Culture of Russia

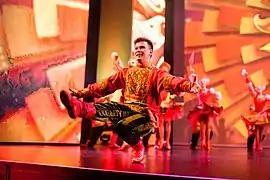
Russian dancer dansing "vprisiadku"

Ethnic Russian dances include khorovod (Russian: Хоровод), barynya (Russian: Барыня), kamarinskaya (Russian: Камаринская), kazachok (Russian: Казачок) and chechotka (Russian: Чечётка) (a tap dance in bast shoes and with a bayan). Troika (Russian: Тройка) A dance with one man and two women, named after the traditional Russian carriage which is led by three horses. Bear Dance or dancing with bears (Russian: Танец С Медведем) Dates back to 907 when Great Russian Prince Oleg, in celebration of his victory over the Greeks in Kiev, had as entertainment, 16 male dancers dress as bears and four bears dress as dancers. Dances with dancers dressed as bears are a recurring theme, as seen a recording of the Omsk Russian Folk Chorus. One of the main characteristics of Russian furious dances is the "vprisiadku" elements.